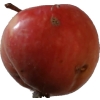
Label: Apple 10